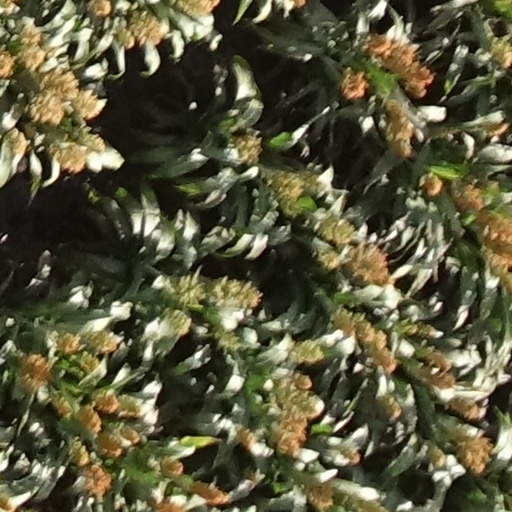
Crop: sorghum